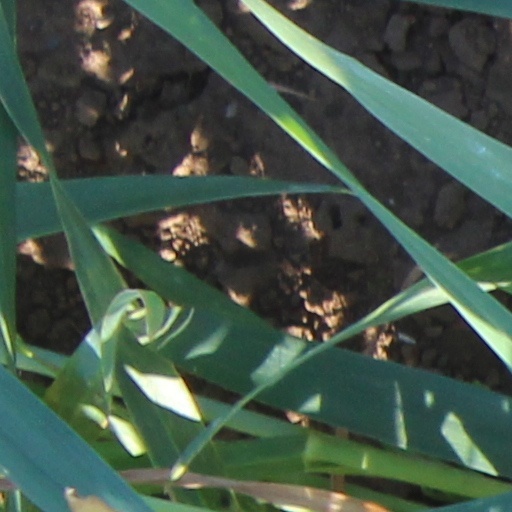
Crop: wheat